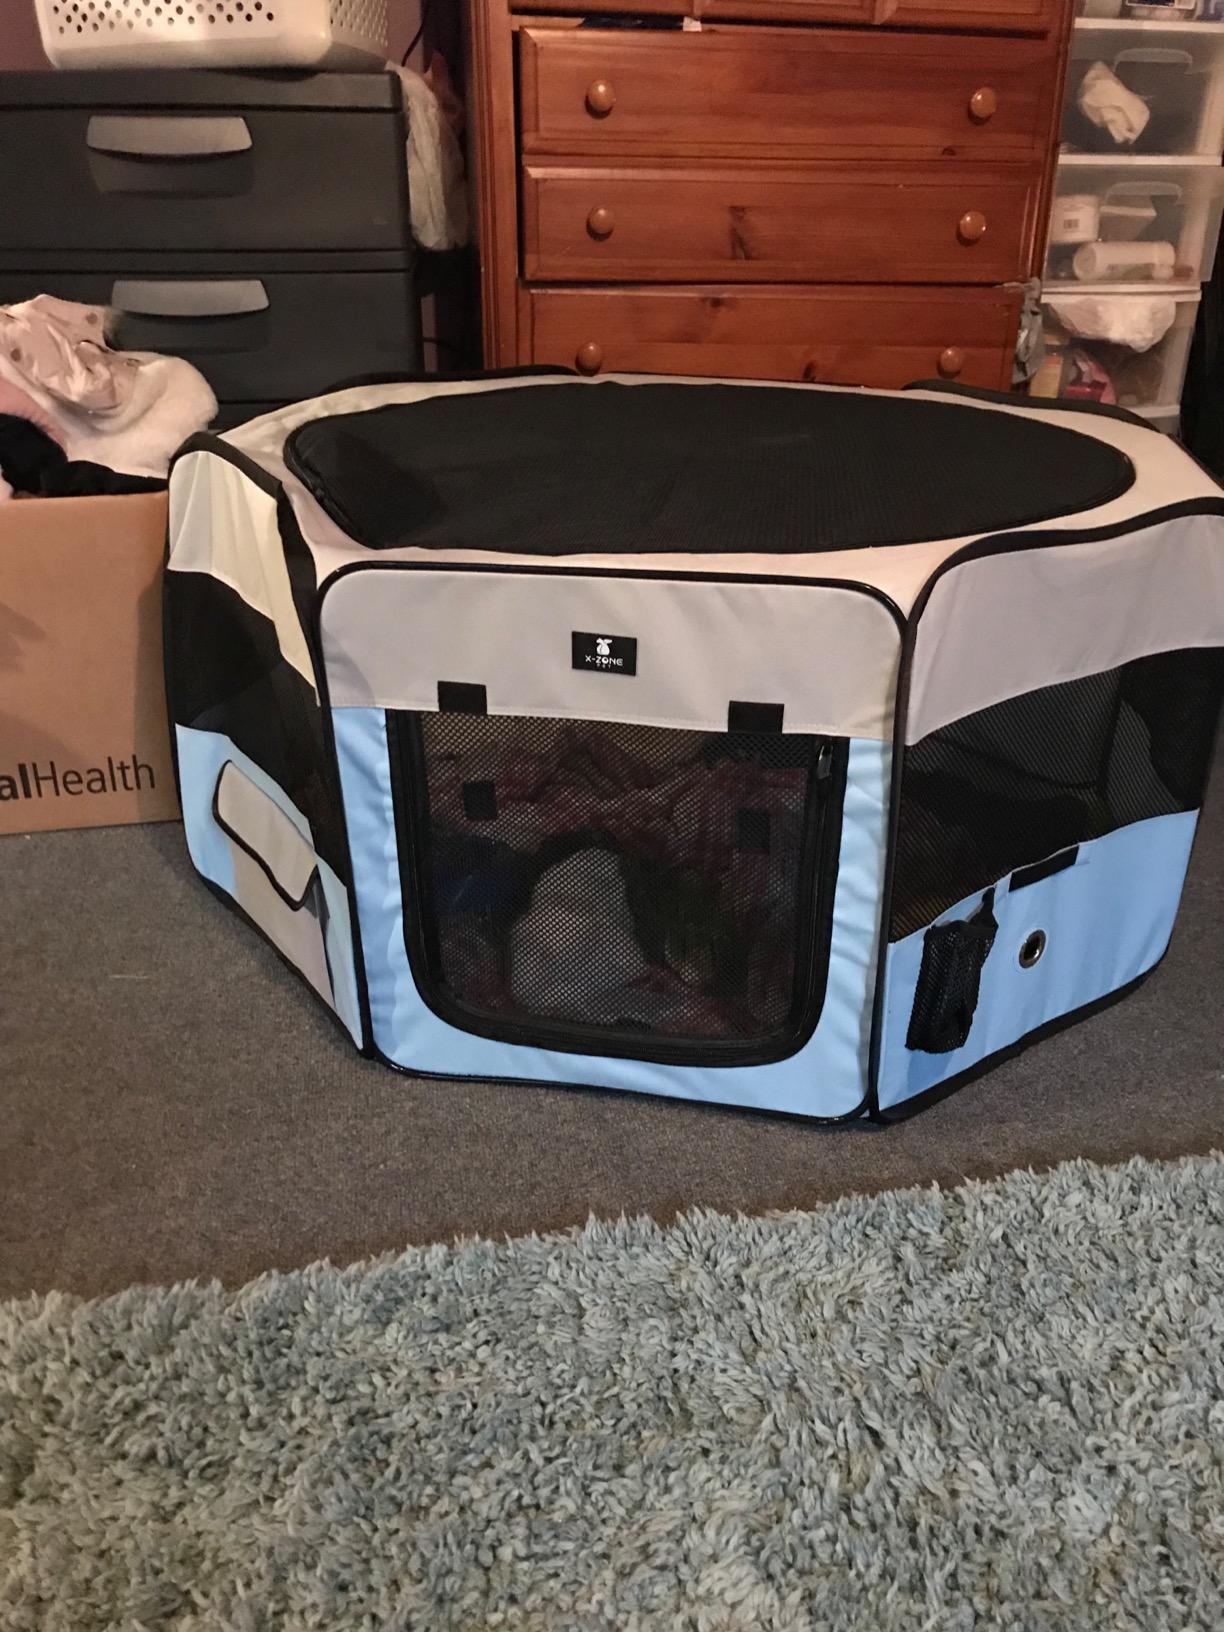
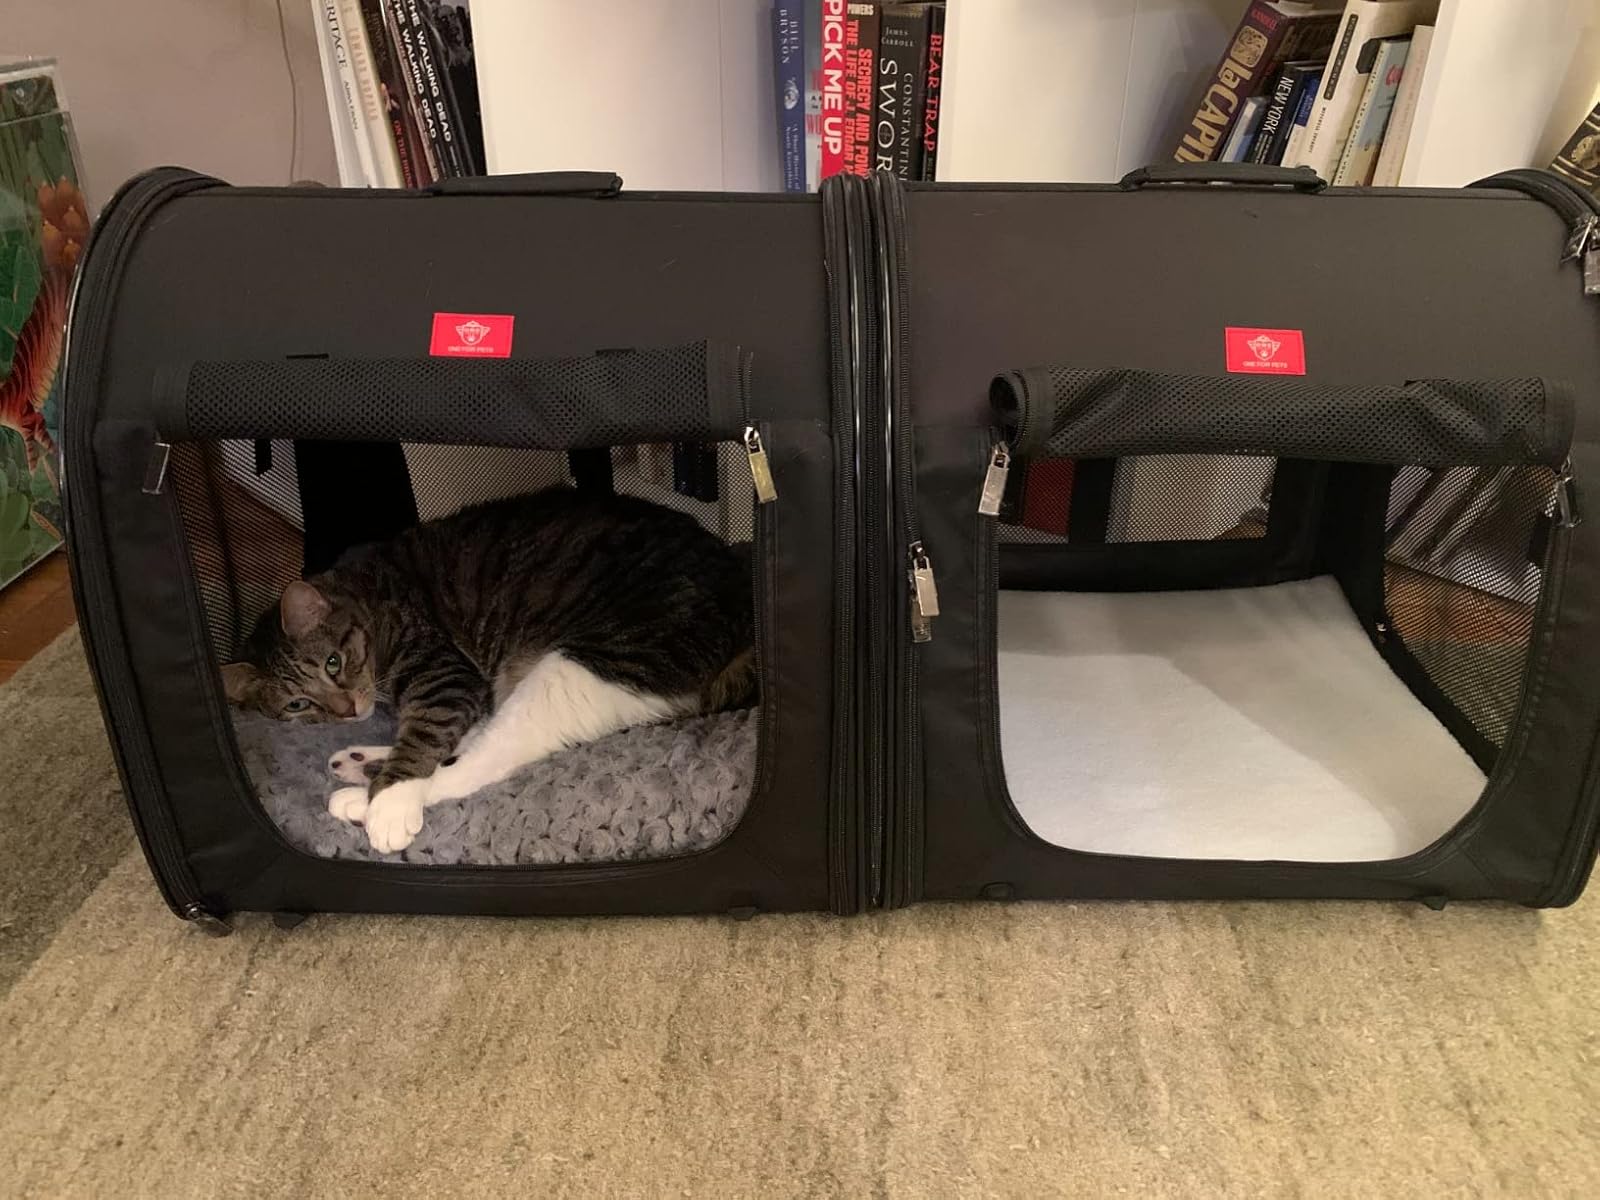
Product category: items_kennel
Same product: no